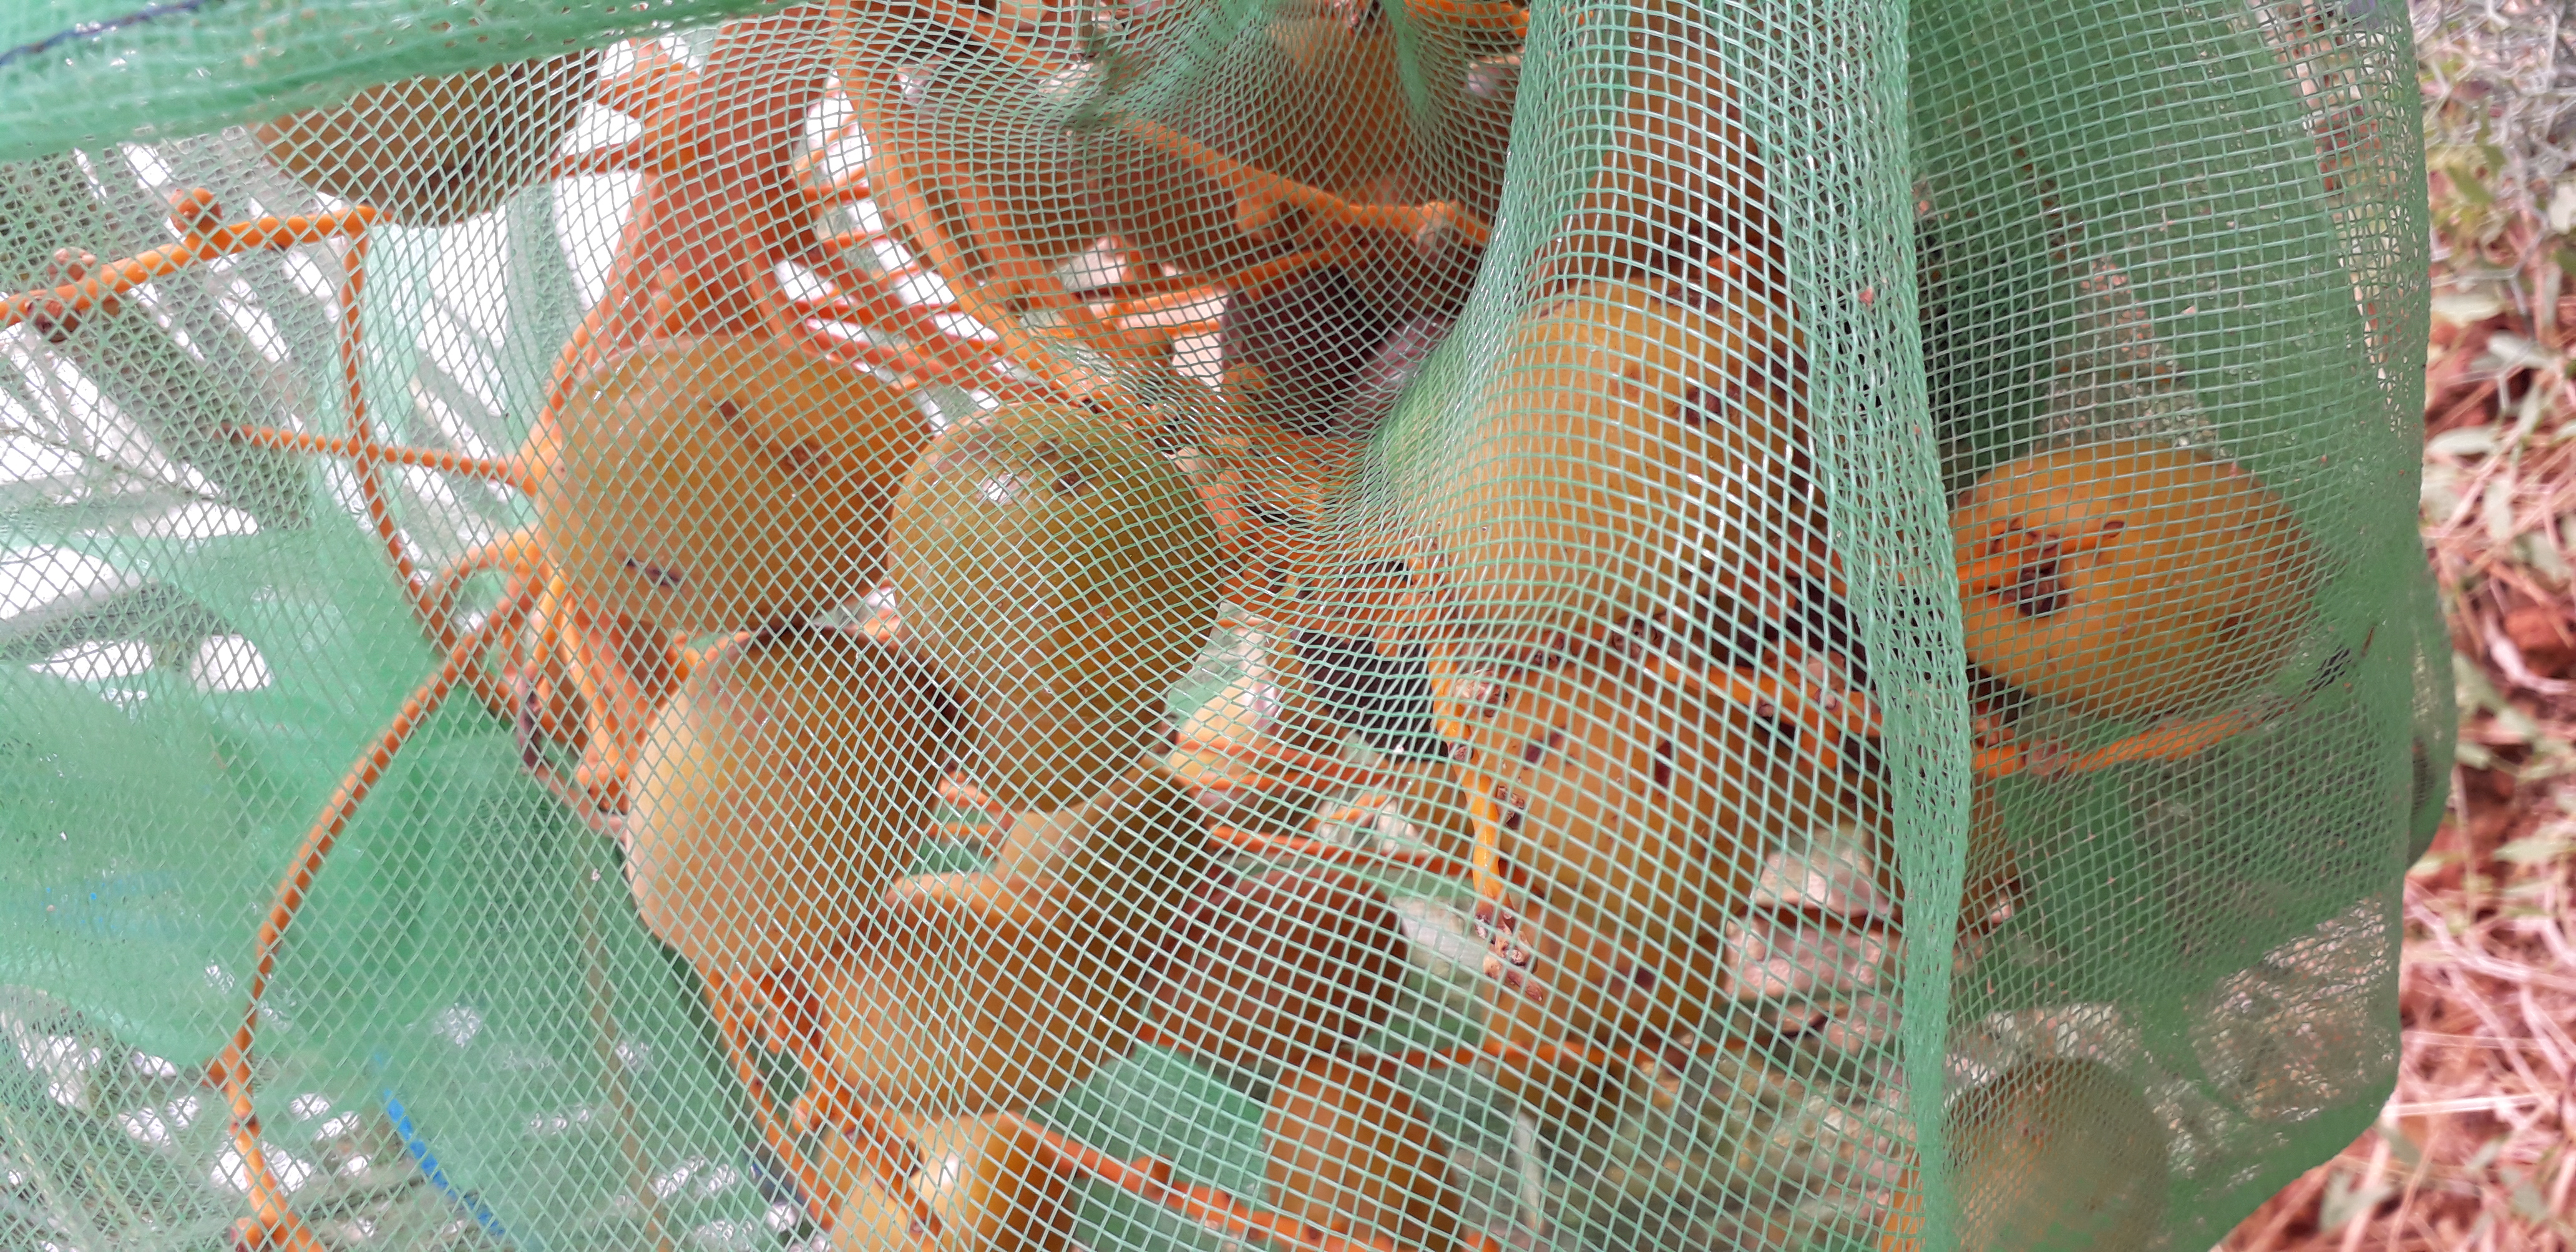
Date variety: Boufagous